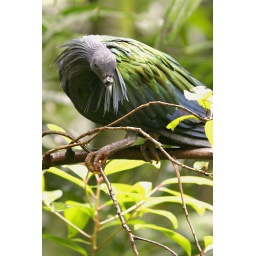
An unkonwn bird flew by and stopped nearby me. I like its feather and it blends into the tree easily.